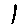
Label: 1